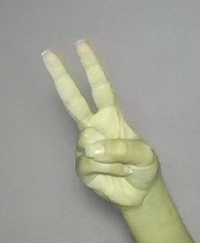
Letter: taa